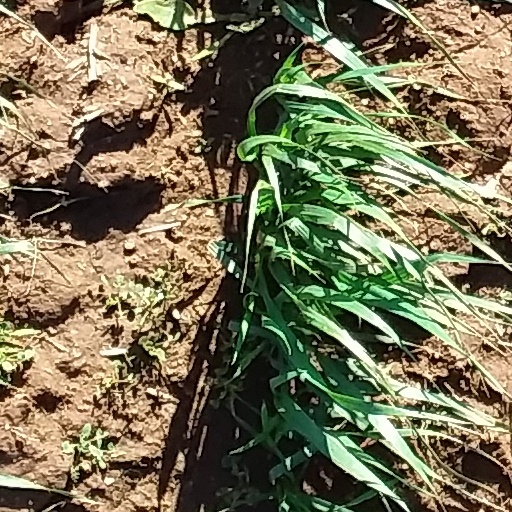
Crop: wheat